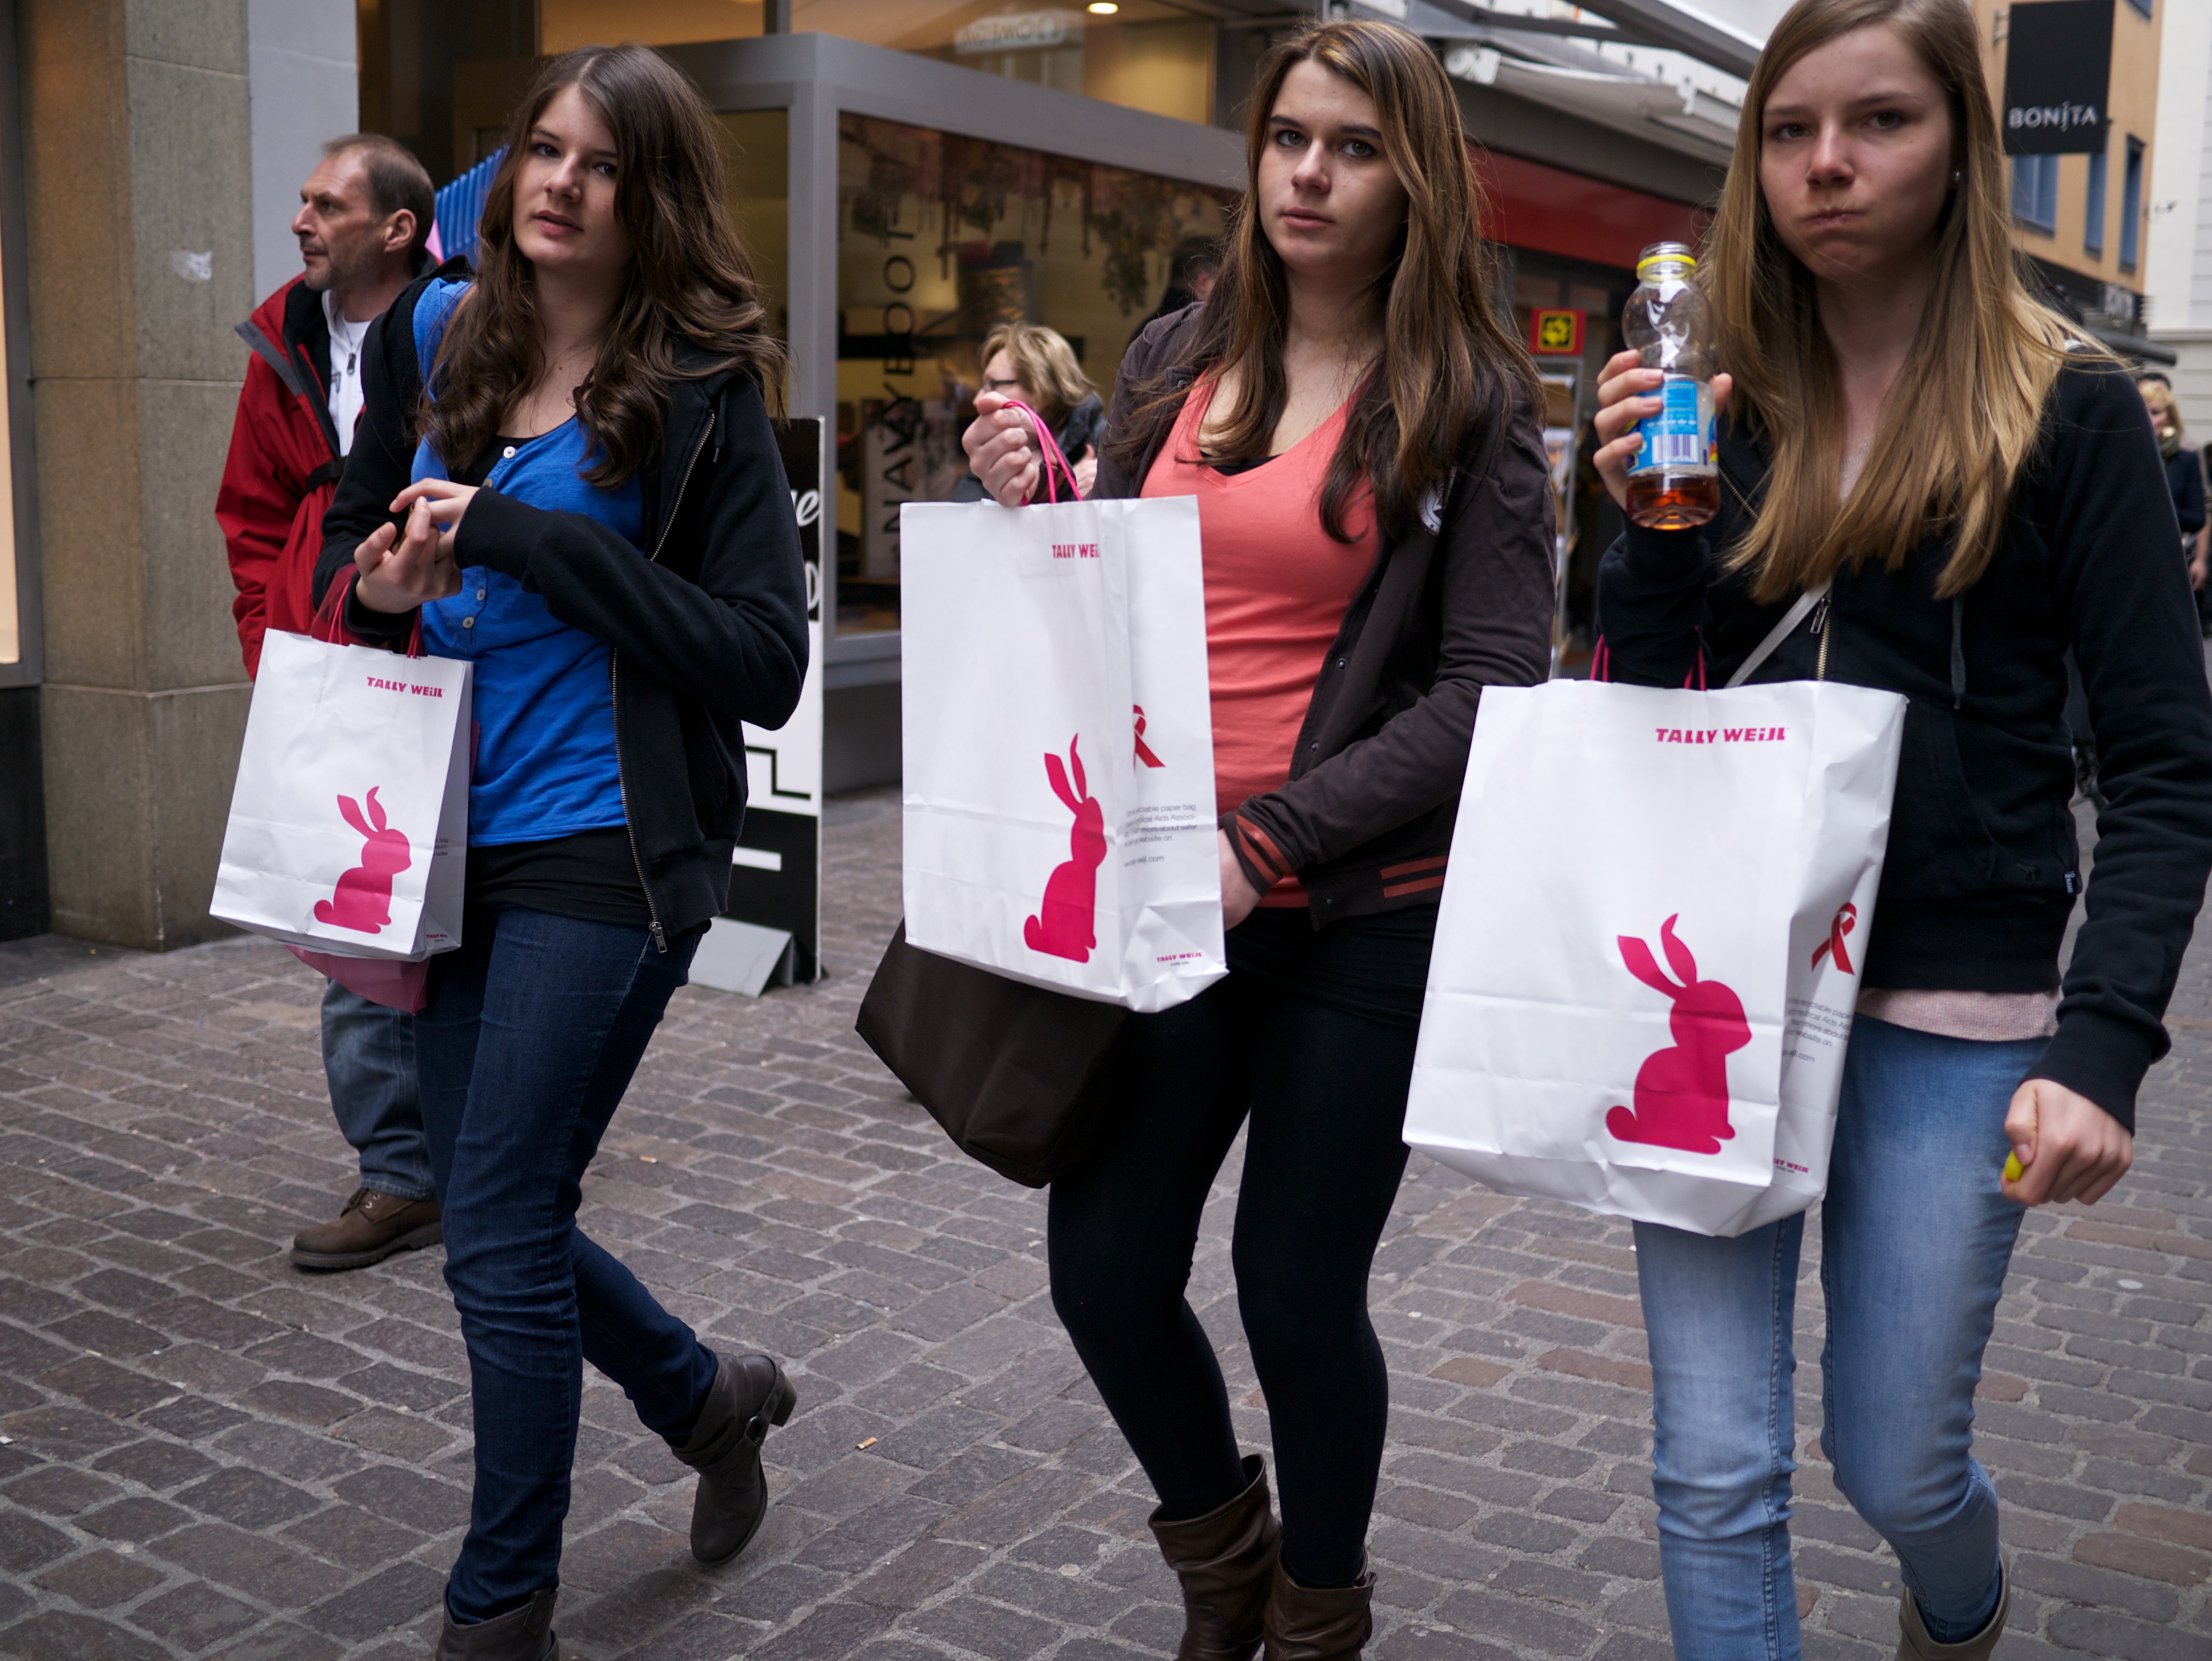
white, street, photography, ebook, training, fashion, clothing, black, streetphotography, flickr, thomas, video, olympus, luzern, omd, fuji, leica, monochrom, leuthard, hcb, thomasleuthard